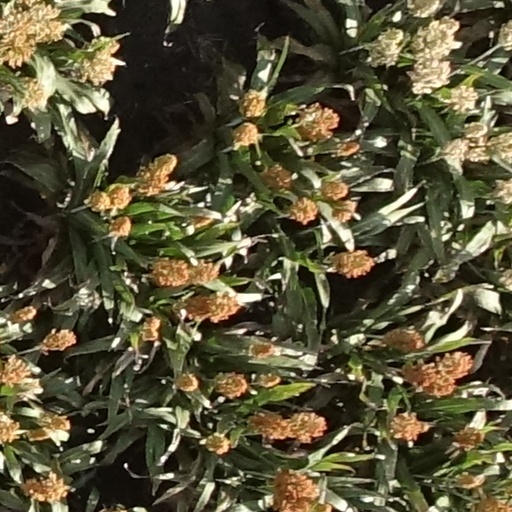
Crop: sorghum